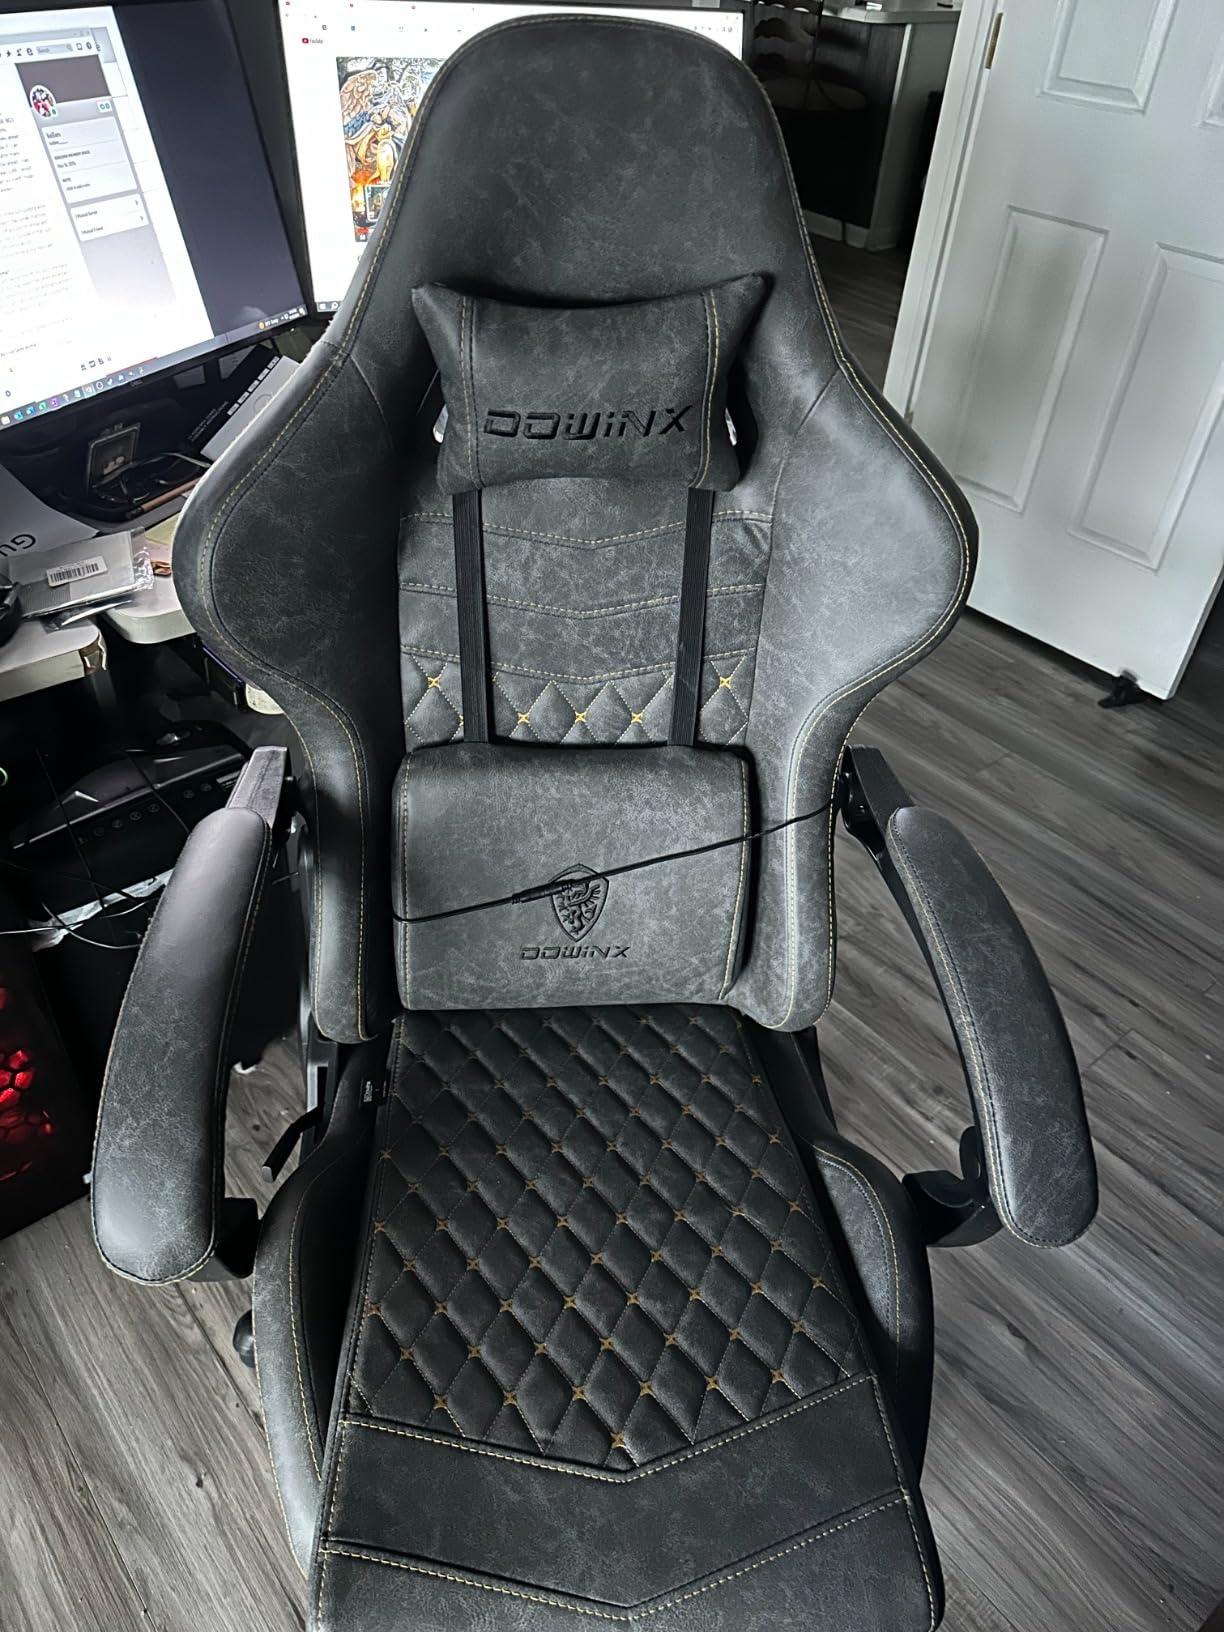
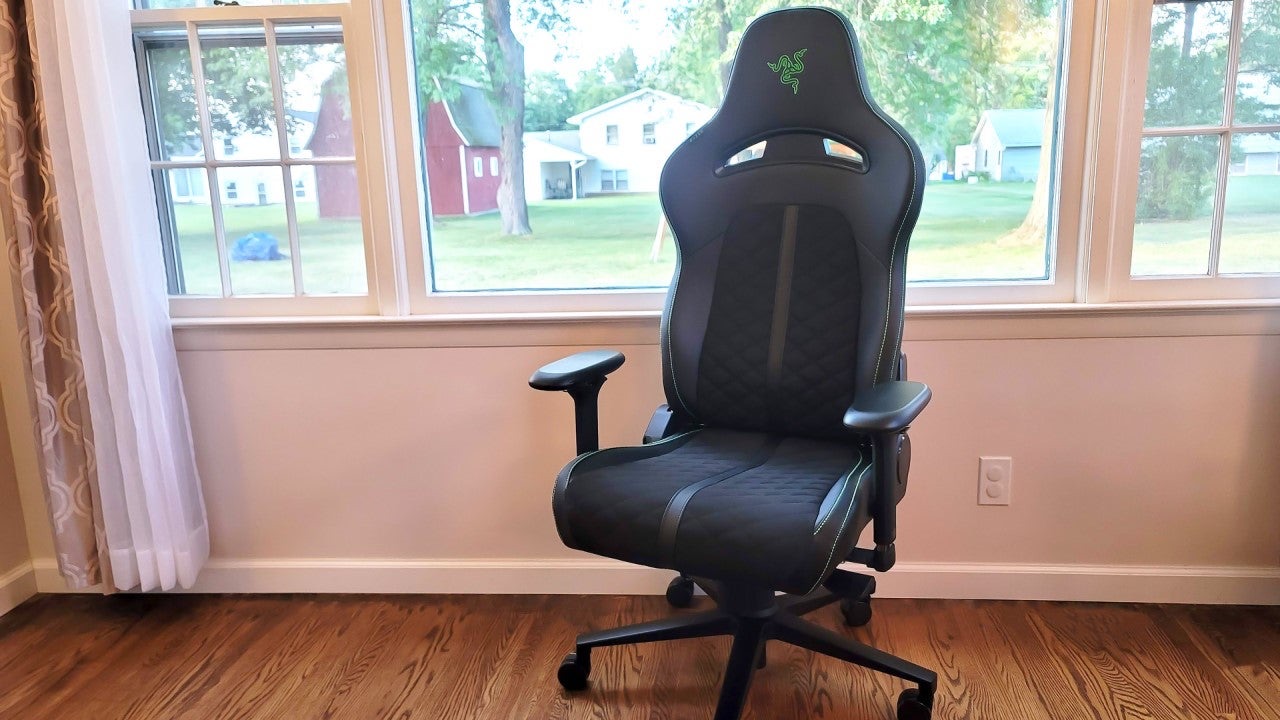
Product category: items_chair
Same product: no